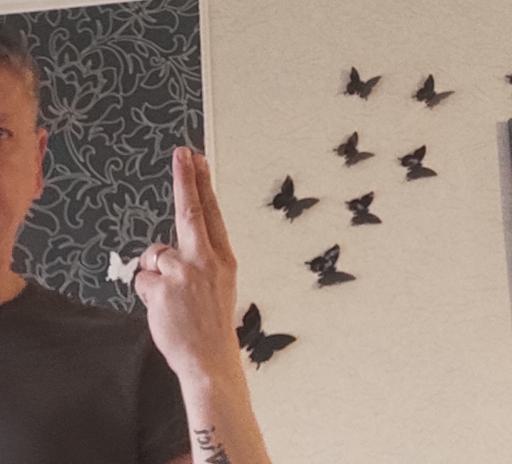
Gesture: two_up_inverted